Religion in the Inca Empire

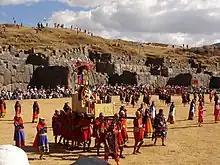
Inti Raymi, Saksaywaman, Cusco

In addition to the communally worshiped deities, Incan families sometimes worshiped household gods via their representation as miniature figurines most commonly referred to as or . were often natural or carved stone objects that resembled crops or livestock, such as for maize, for potatoes and for llamas.